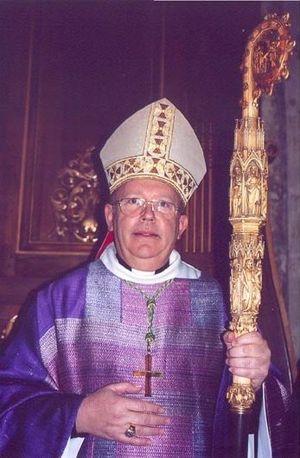
Monseigneur Ricard avec la crosse des archevêques de Bordeaux lors de la célébration d'accueil à l'occasion de son arrivée dans le diocèse.
Jean-Pierre Ricard, né le 25 septembre 1944 à Marseille dans les Bouches-du-Rhône, est un cardinal français, archevêque émérite de Bordeaux depuis le 1ᵉʳ octobre 2019.